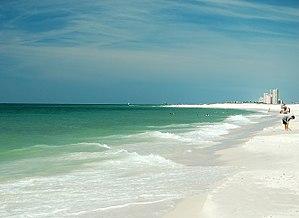
Le comté de Baldwin est un comté des États-Unis, situé dans l'État de l'Alabama. Son nom est une référence à Abraham Baldwin, un membre du Sénat américain issu de Géorgie. En 2000, la population est de 140 415 personnes, ce qui fait du comté de Baldwin le 7ᵉ comté de le plus peuplé d'Alabama. L'estimation du Bureau du recensement des États-Unis de la population en 2007 est de 171 769 personnes. Le siège du comté est Bay Minette.